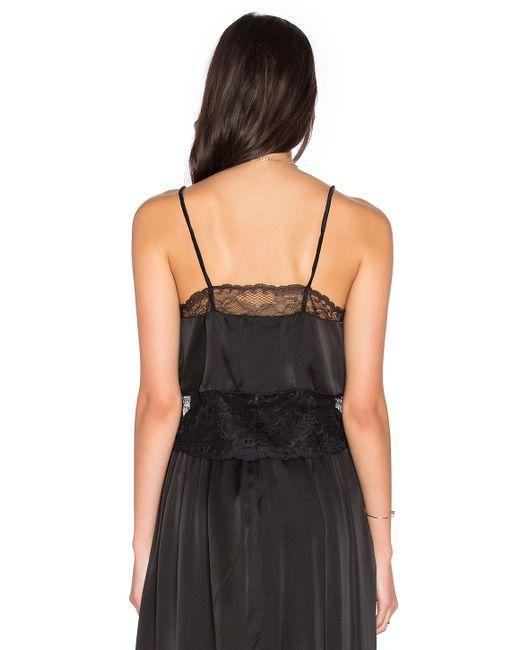
Schwarzer Crop Trip mit schwarzem Rock für Damen